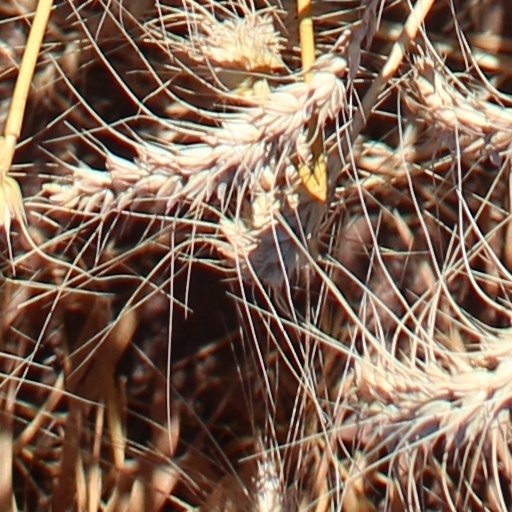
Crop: wheat